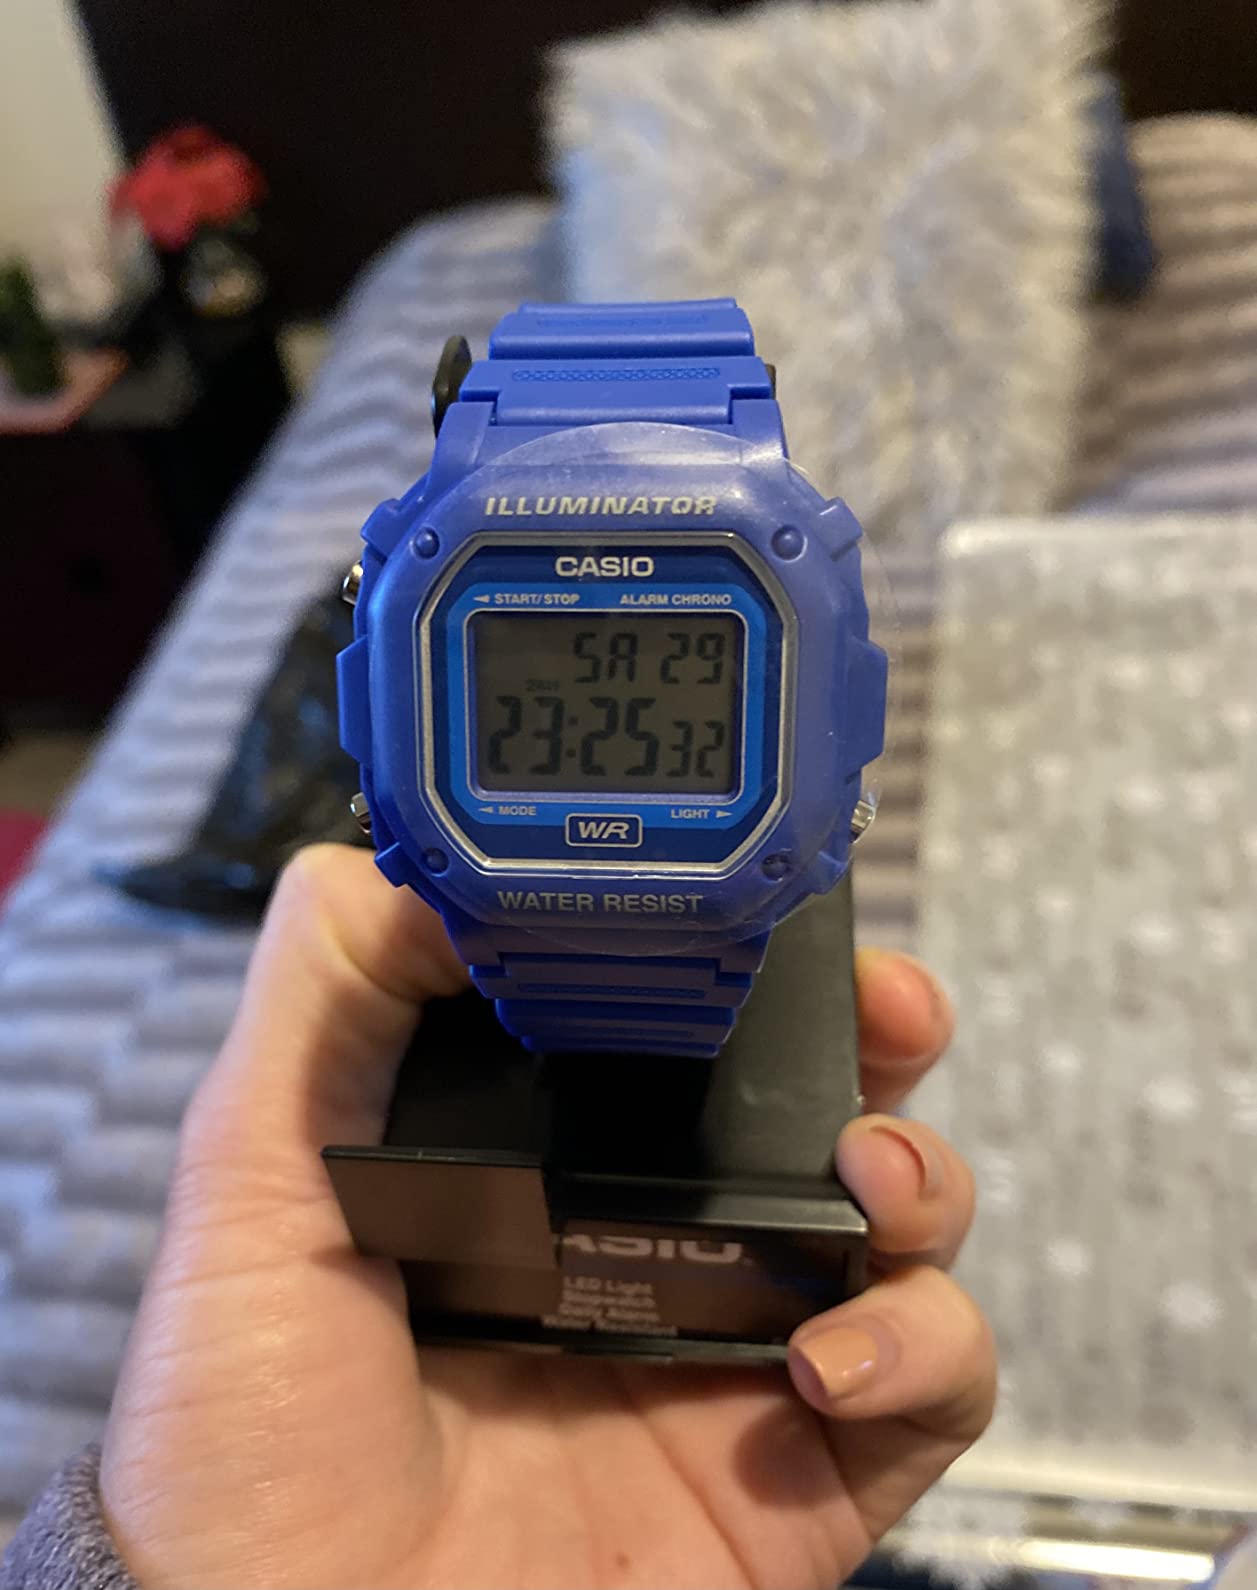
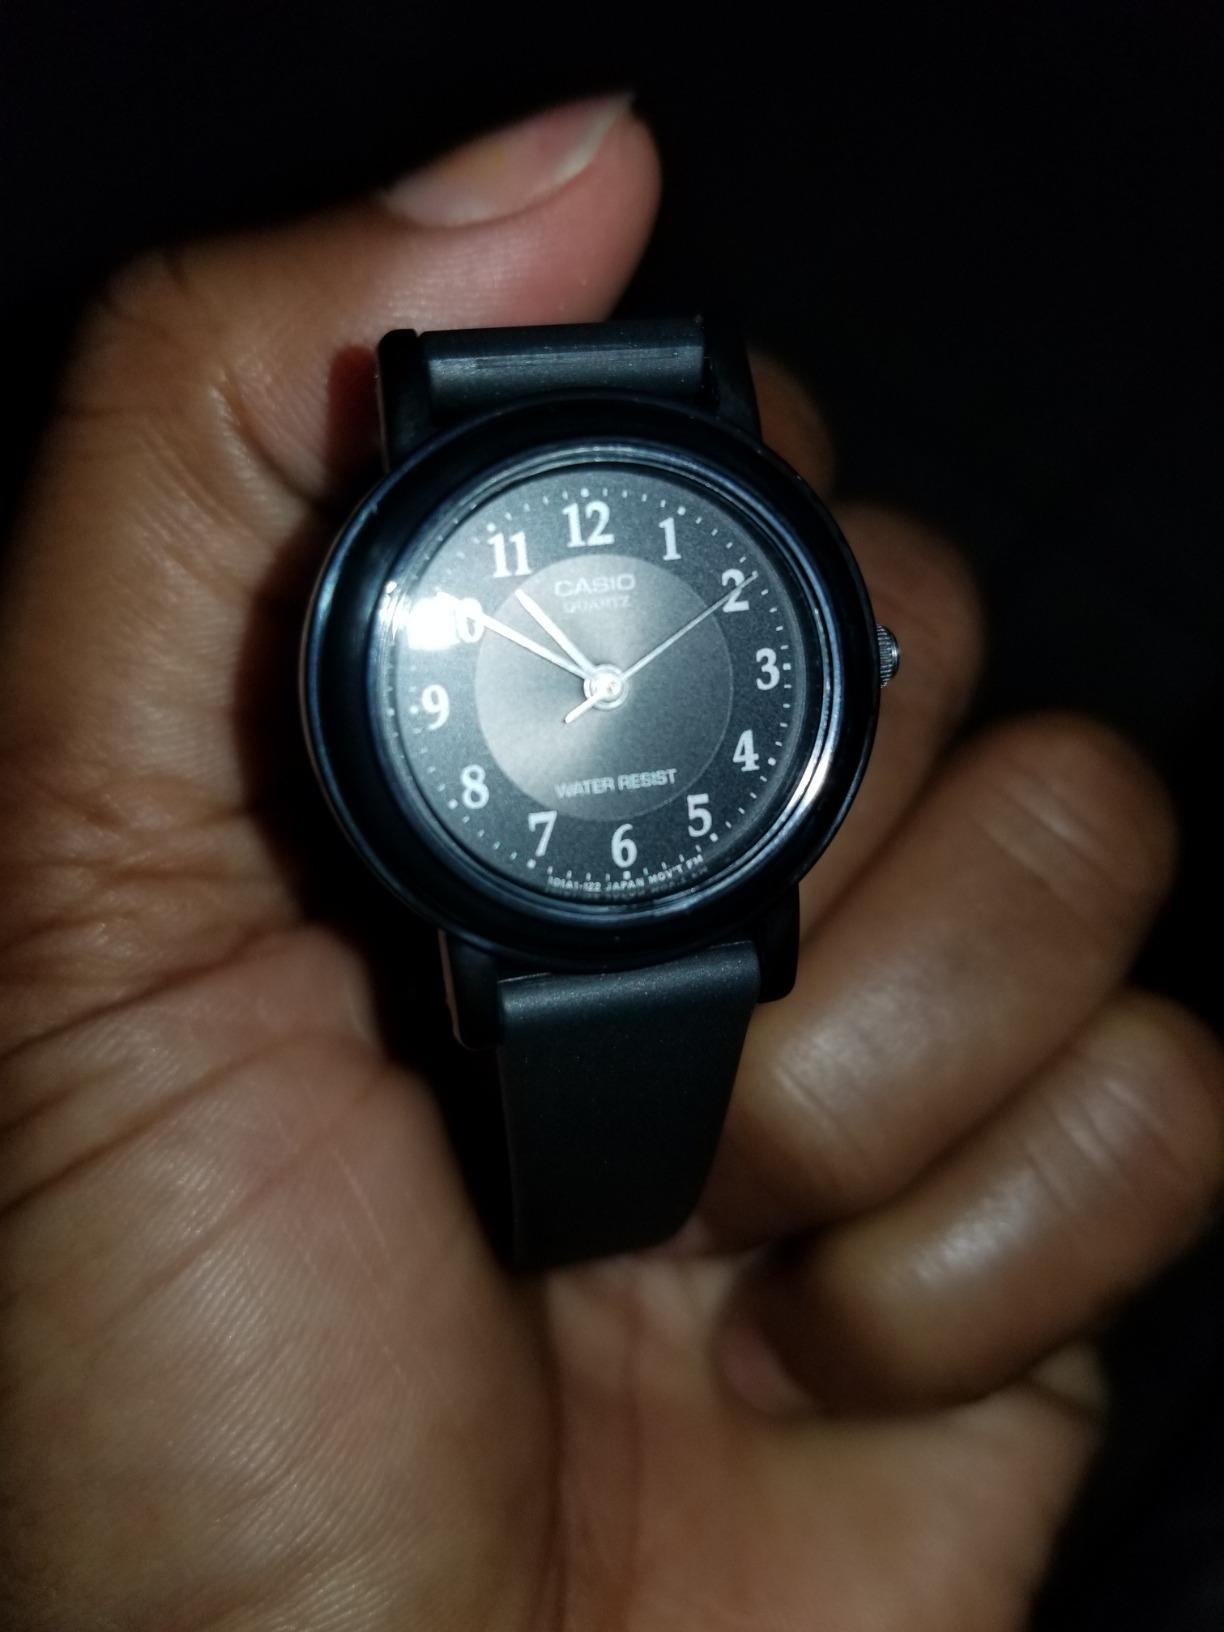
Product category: accessories_watch
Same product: no